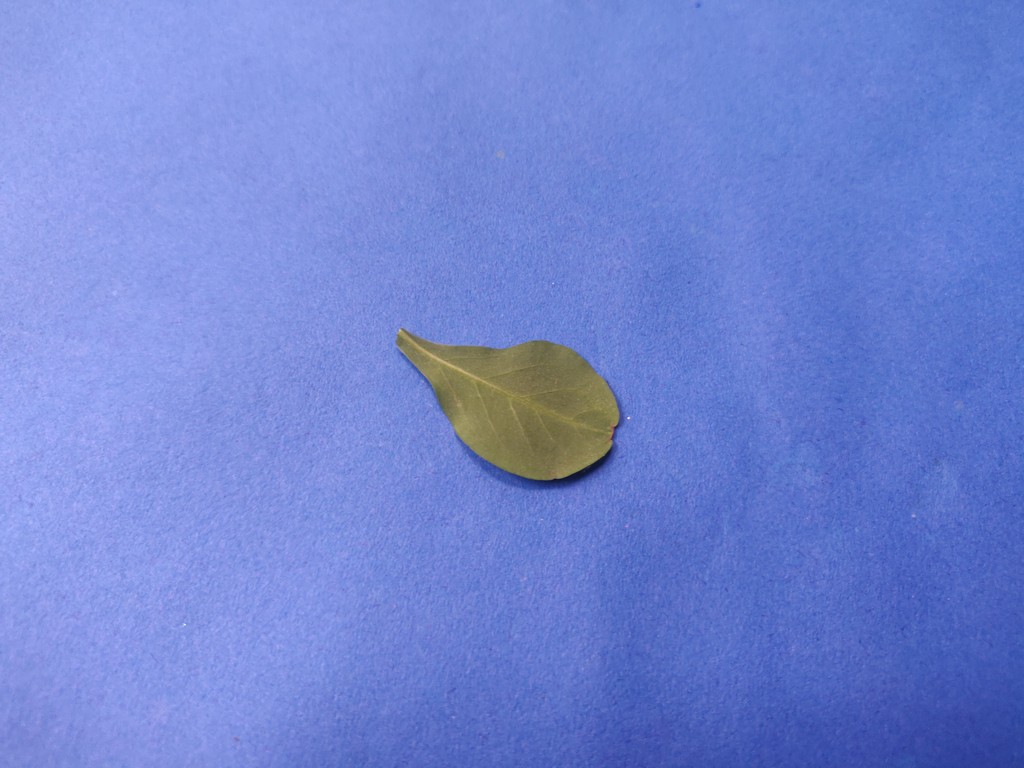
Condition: Healthy
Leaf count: single
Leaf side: back